Ambrose Godfrey

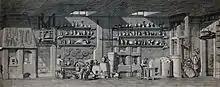
Ambrose Godfrey's chemical factory

Godfrey was born in Köthen (Anhalt), Germany. In 1679, aged 19, he and his wife travelled to London where he was to work as an assistant to Robert Boyle, trying to produce phosphorus. Boyle is remembered as the first chemist, but his earliest interests were in alchemy, and he wanted to learn about the then new phosphorus. Boyle had employed German alchemist Johann Becher who was in London looking for work. Becher recommended Ambrose Godfrey as an assistant.